List of award-winning pubs in London

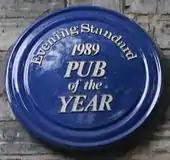
Scarsdale Tavern award plaque, 1989

The Society for the Preservation of Beers from the Wood (SPBW) usually chooses a "London Pub of the Year" every year.